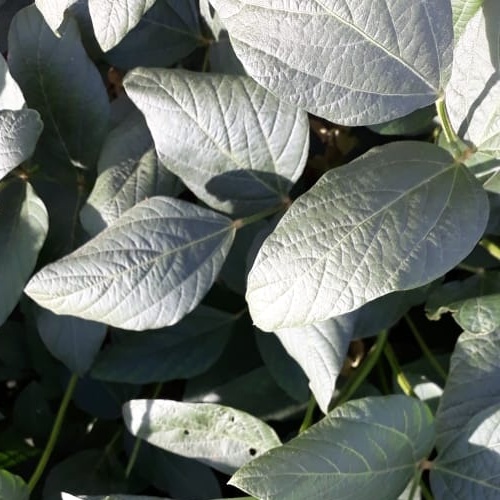
Label: Diabrotica_speciosa